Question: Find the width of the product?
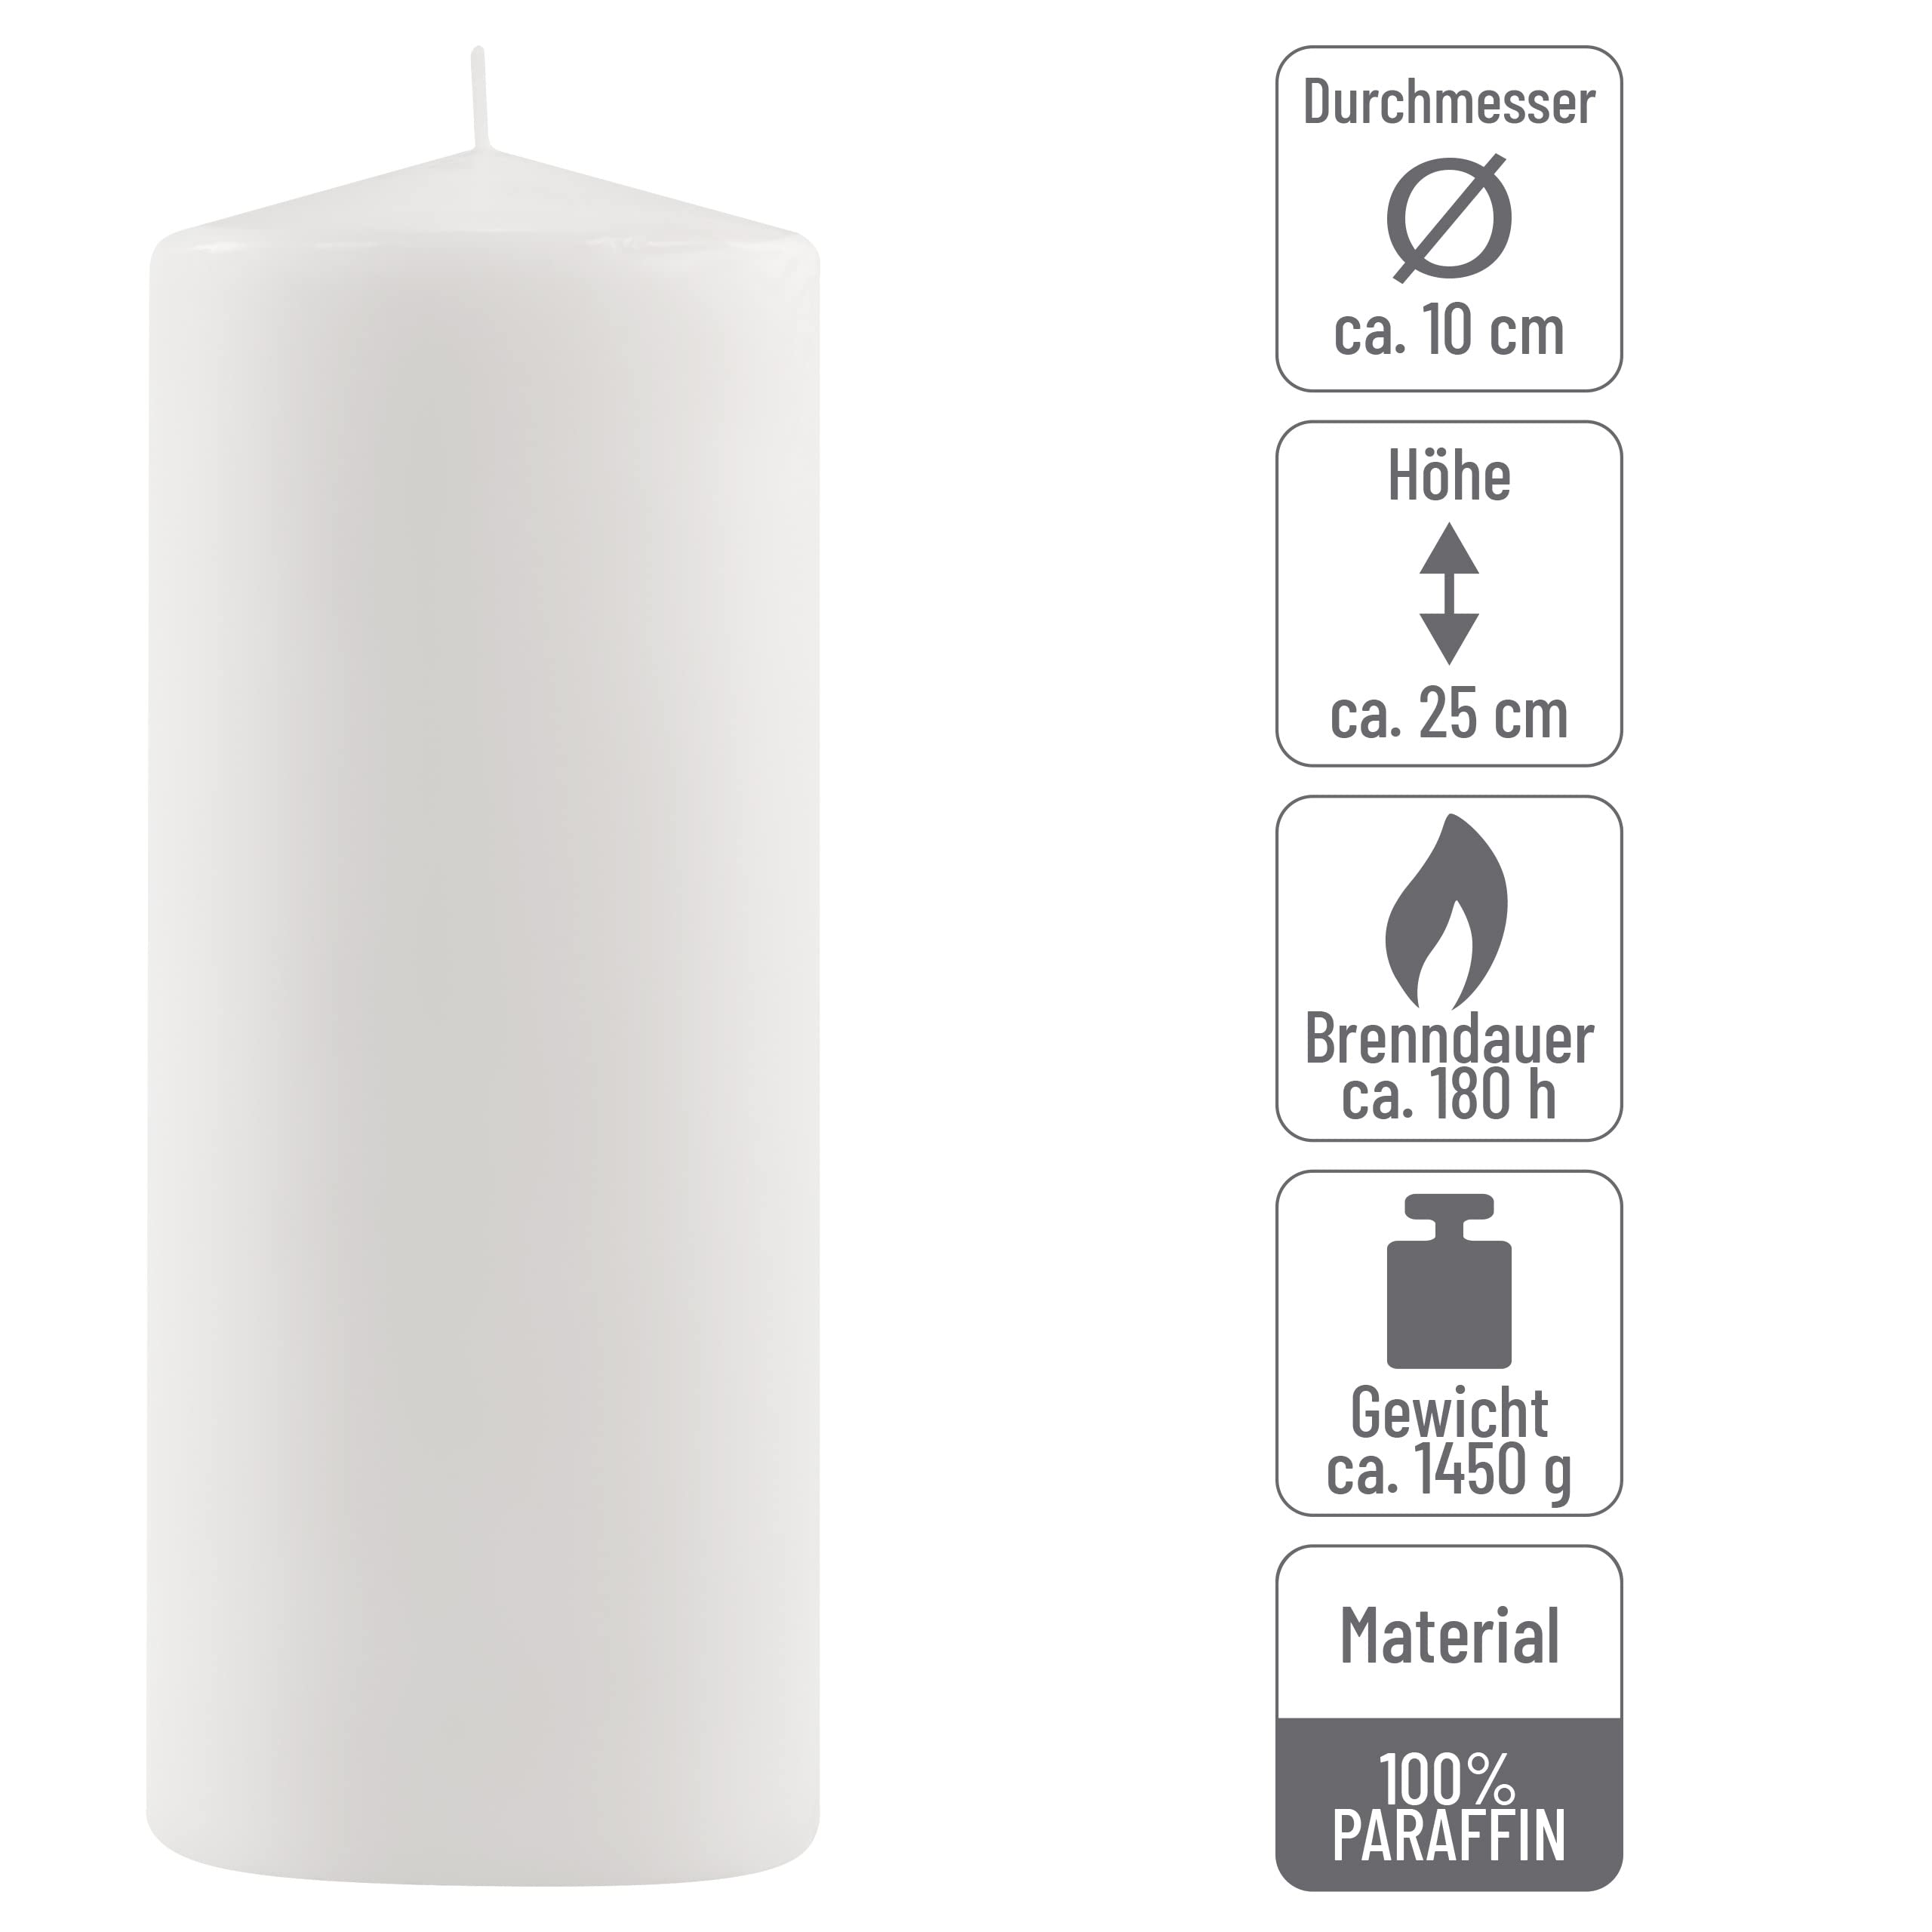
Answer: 25.0 centimetre